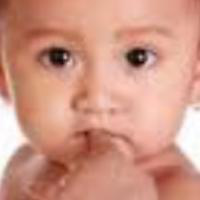
Age group: age 01-10